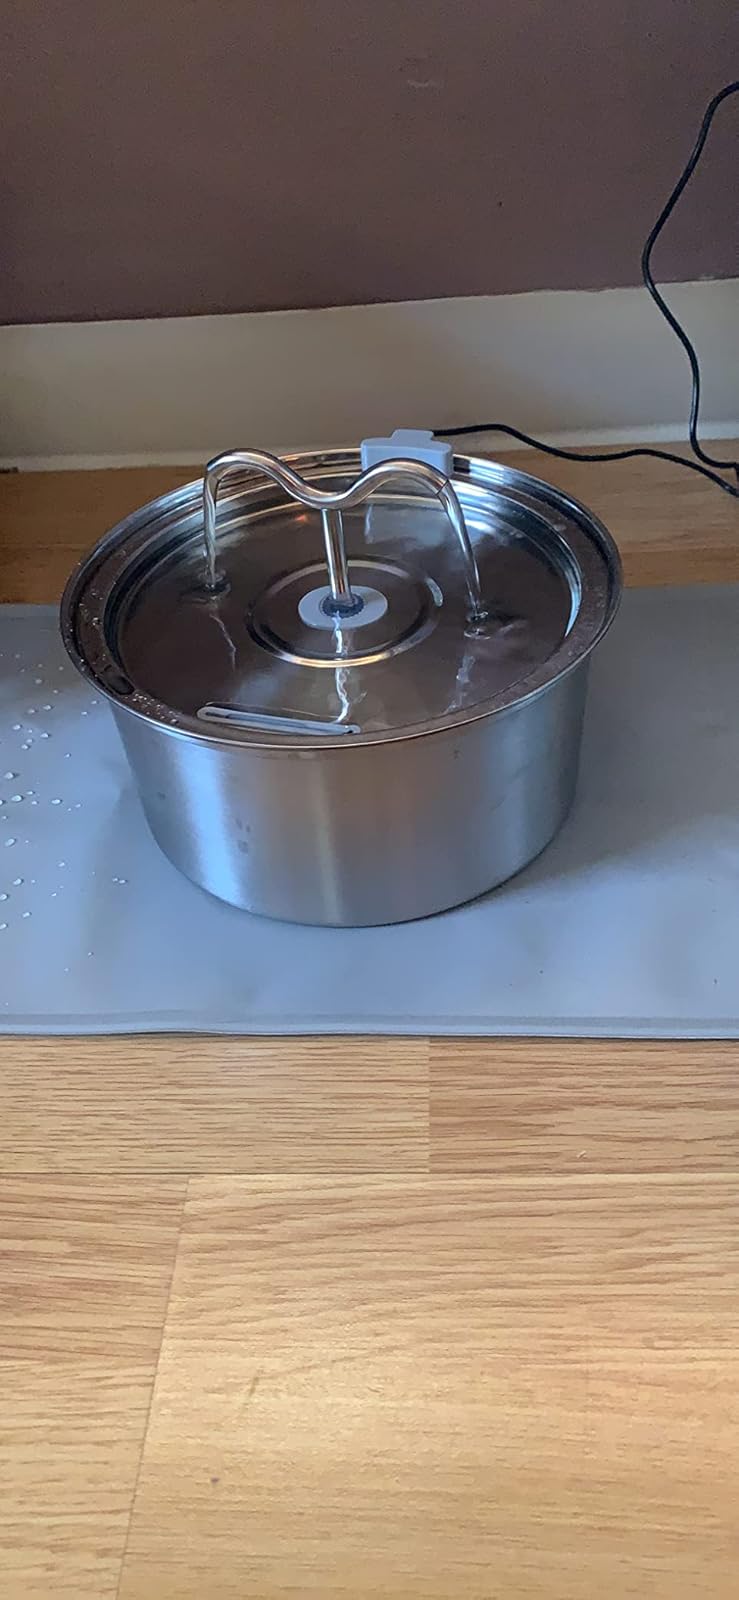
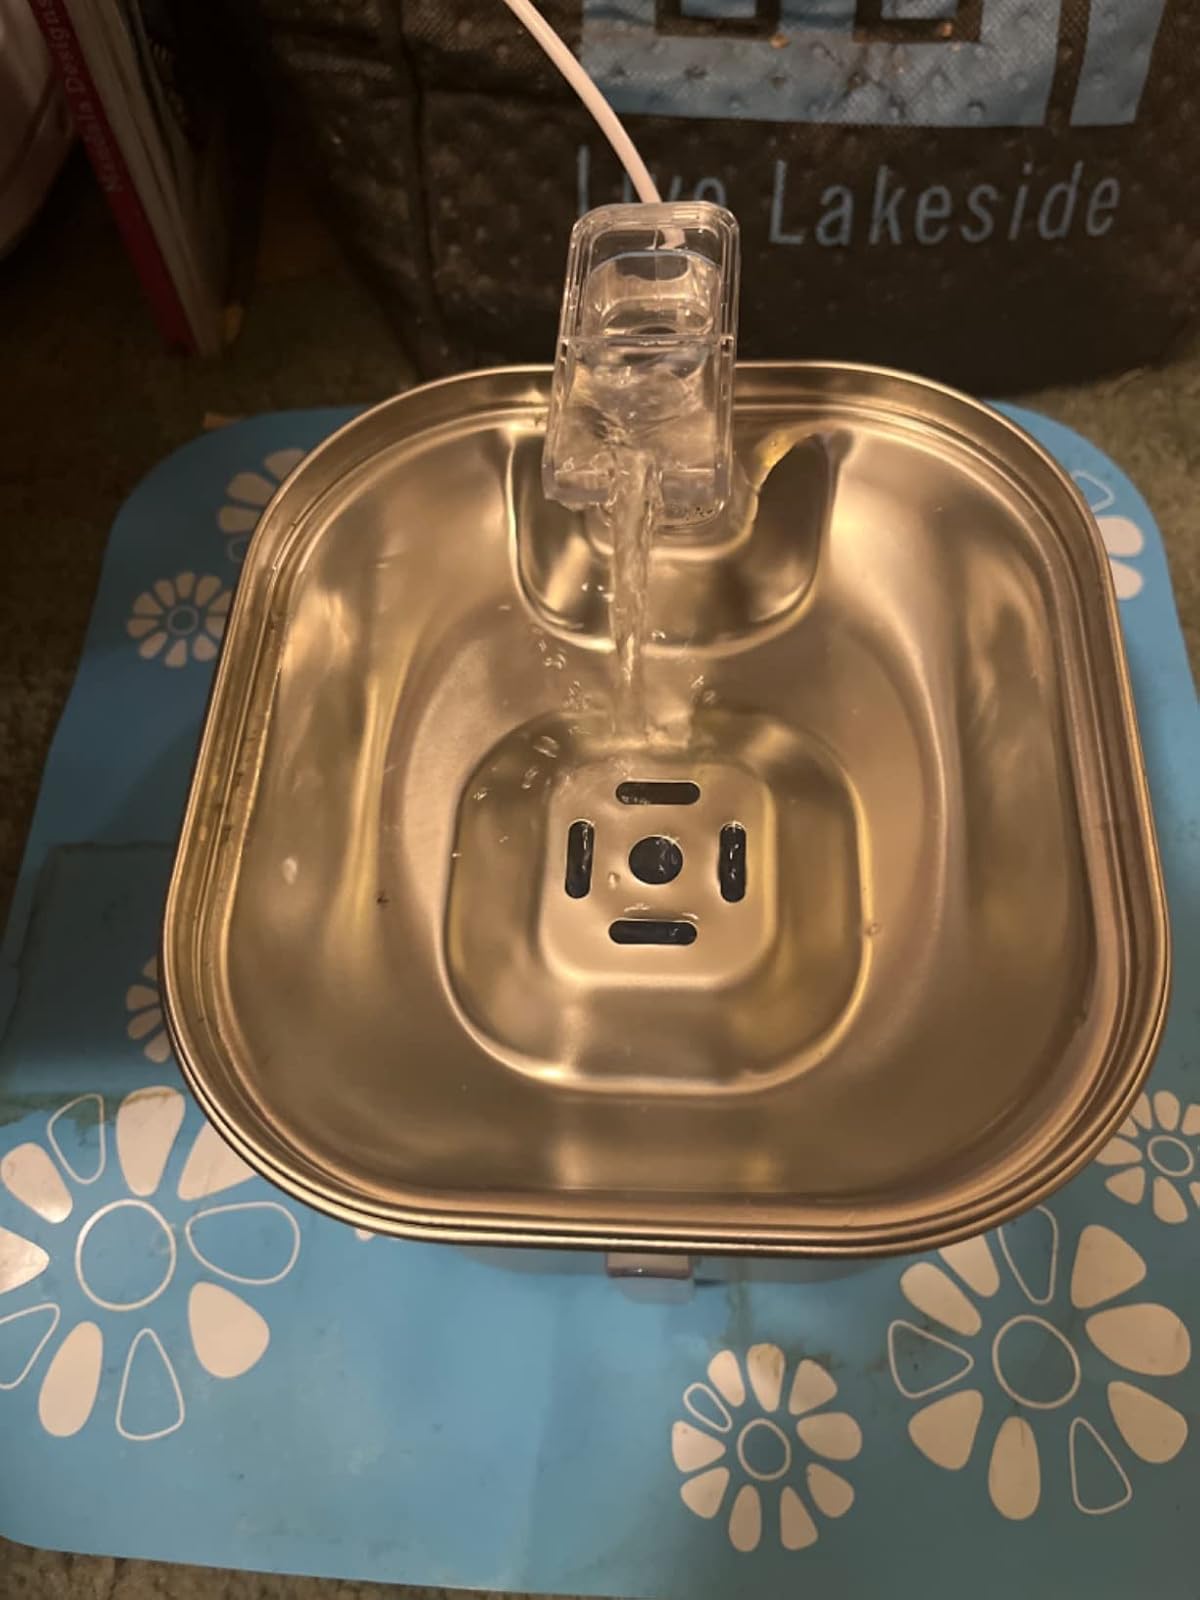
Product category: items_bowl
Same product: no